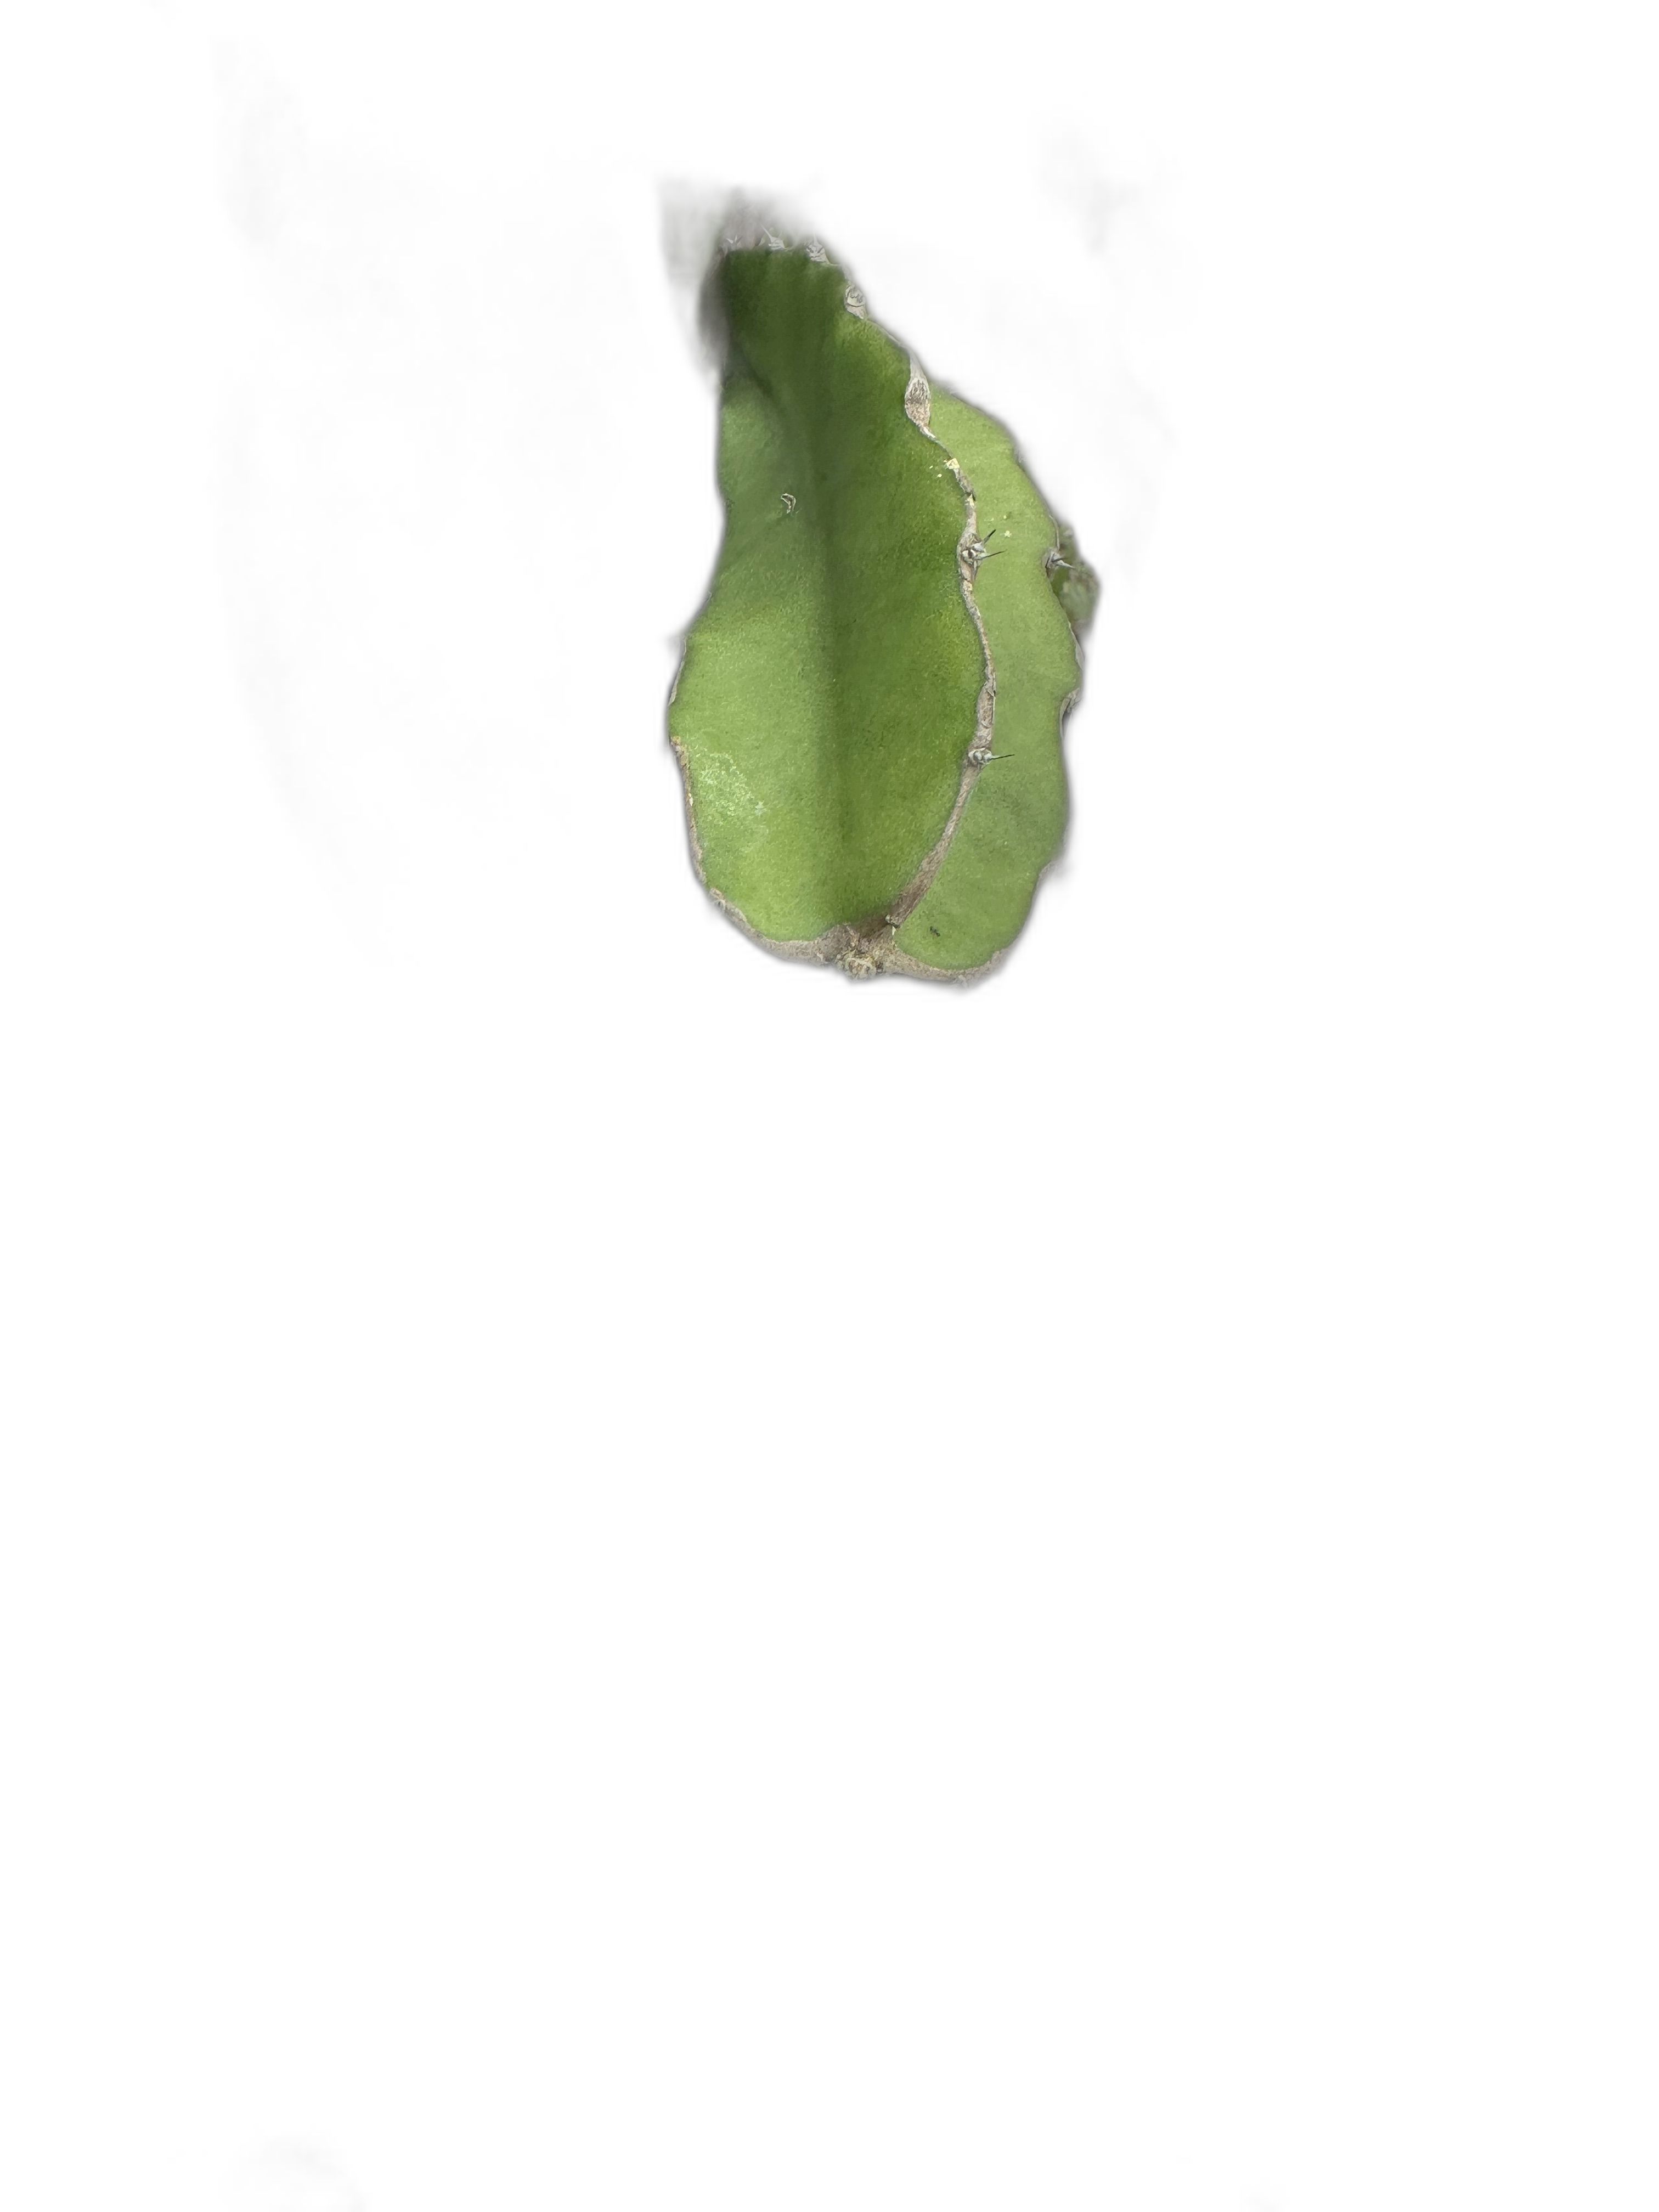
Label: Good leaf